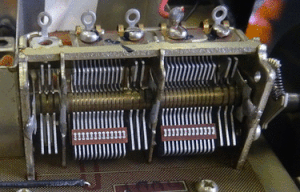
Condensateur variable
Le condensateur est un composant électronique élémentaire, constitué de deux armatures conductrices en influence totale et séparées par un isolant polarisable. Sa propriété principale est de pouvoir stocker des charges électriques opposées sur ses armatures. La valeur absolue de ces charges est proportionnelle à la valeur absolue de la tension qui lui est appliquée.